John Matthai

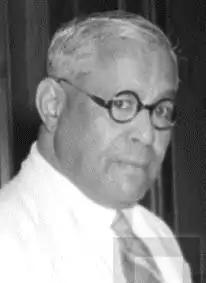
John Matthai in 1949

John Matthai CIE (1886–1959) was an Indian economist, bureaucrat and statesman who served as Independent India's first Railway Minister and subsequently as well as India's Finance Minister, taking office shortly after the presentation of India's first Budget, in 1948.